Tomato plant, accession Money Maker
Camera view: vertical (180 deg); turntable rotation: 30 degrees
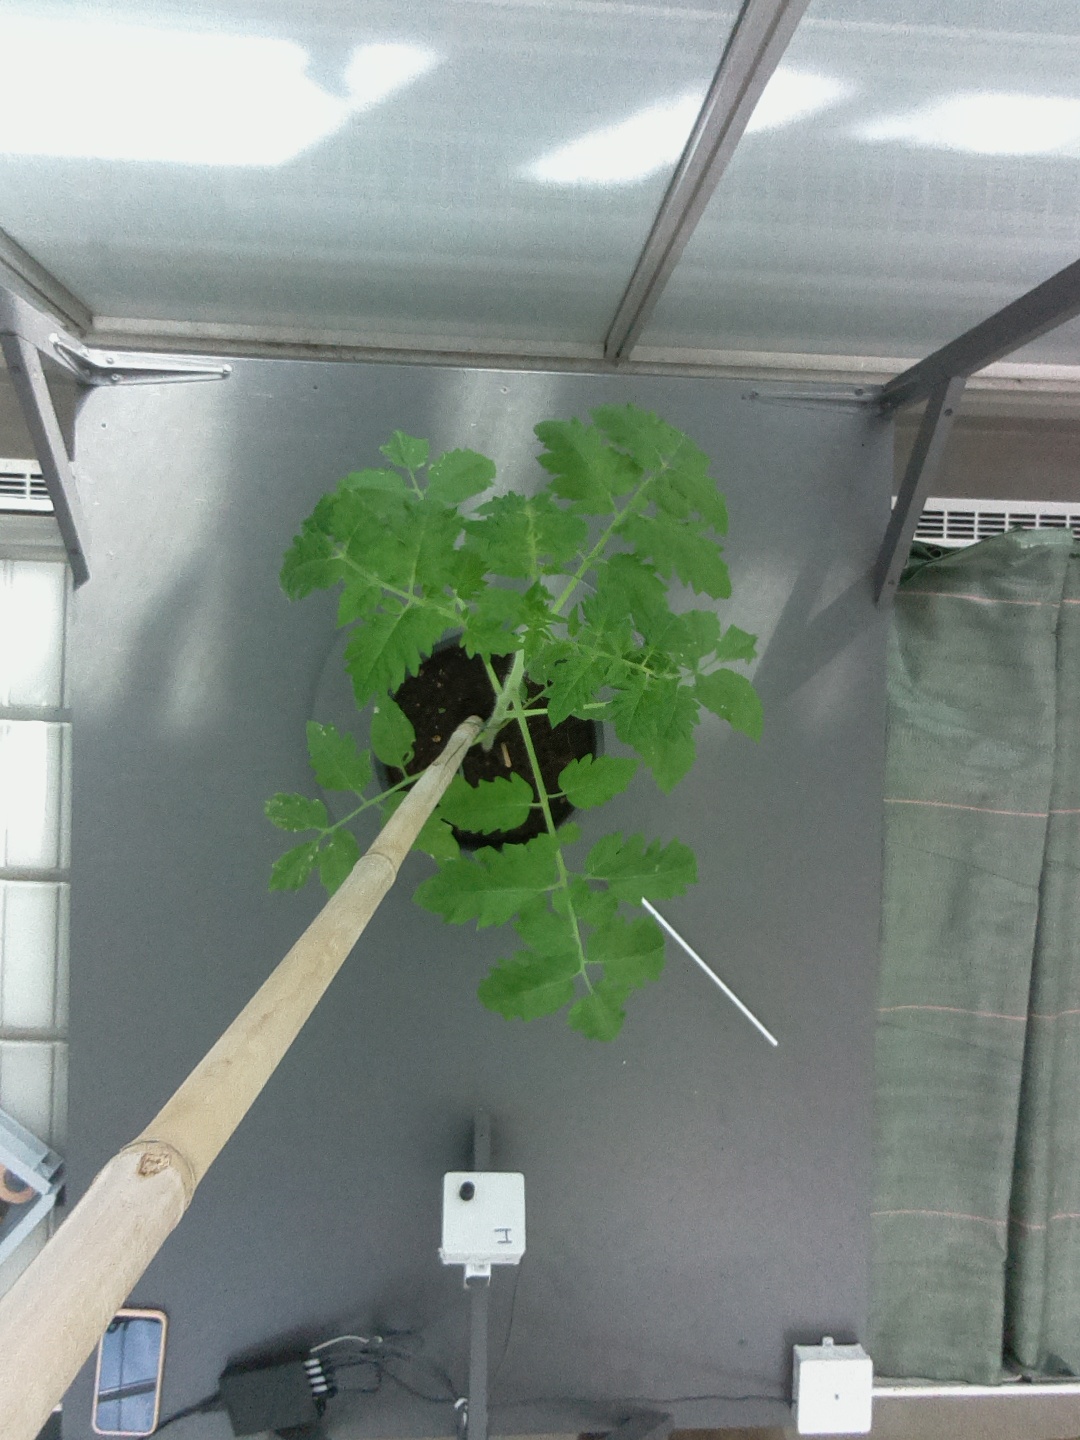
BBCH growth stage 14: 8 of true leaves visible